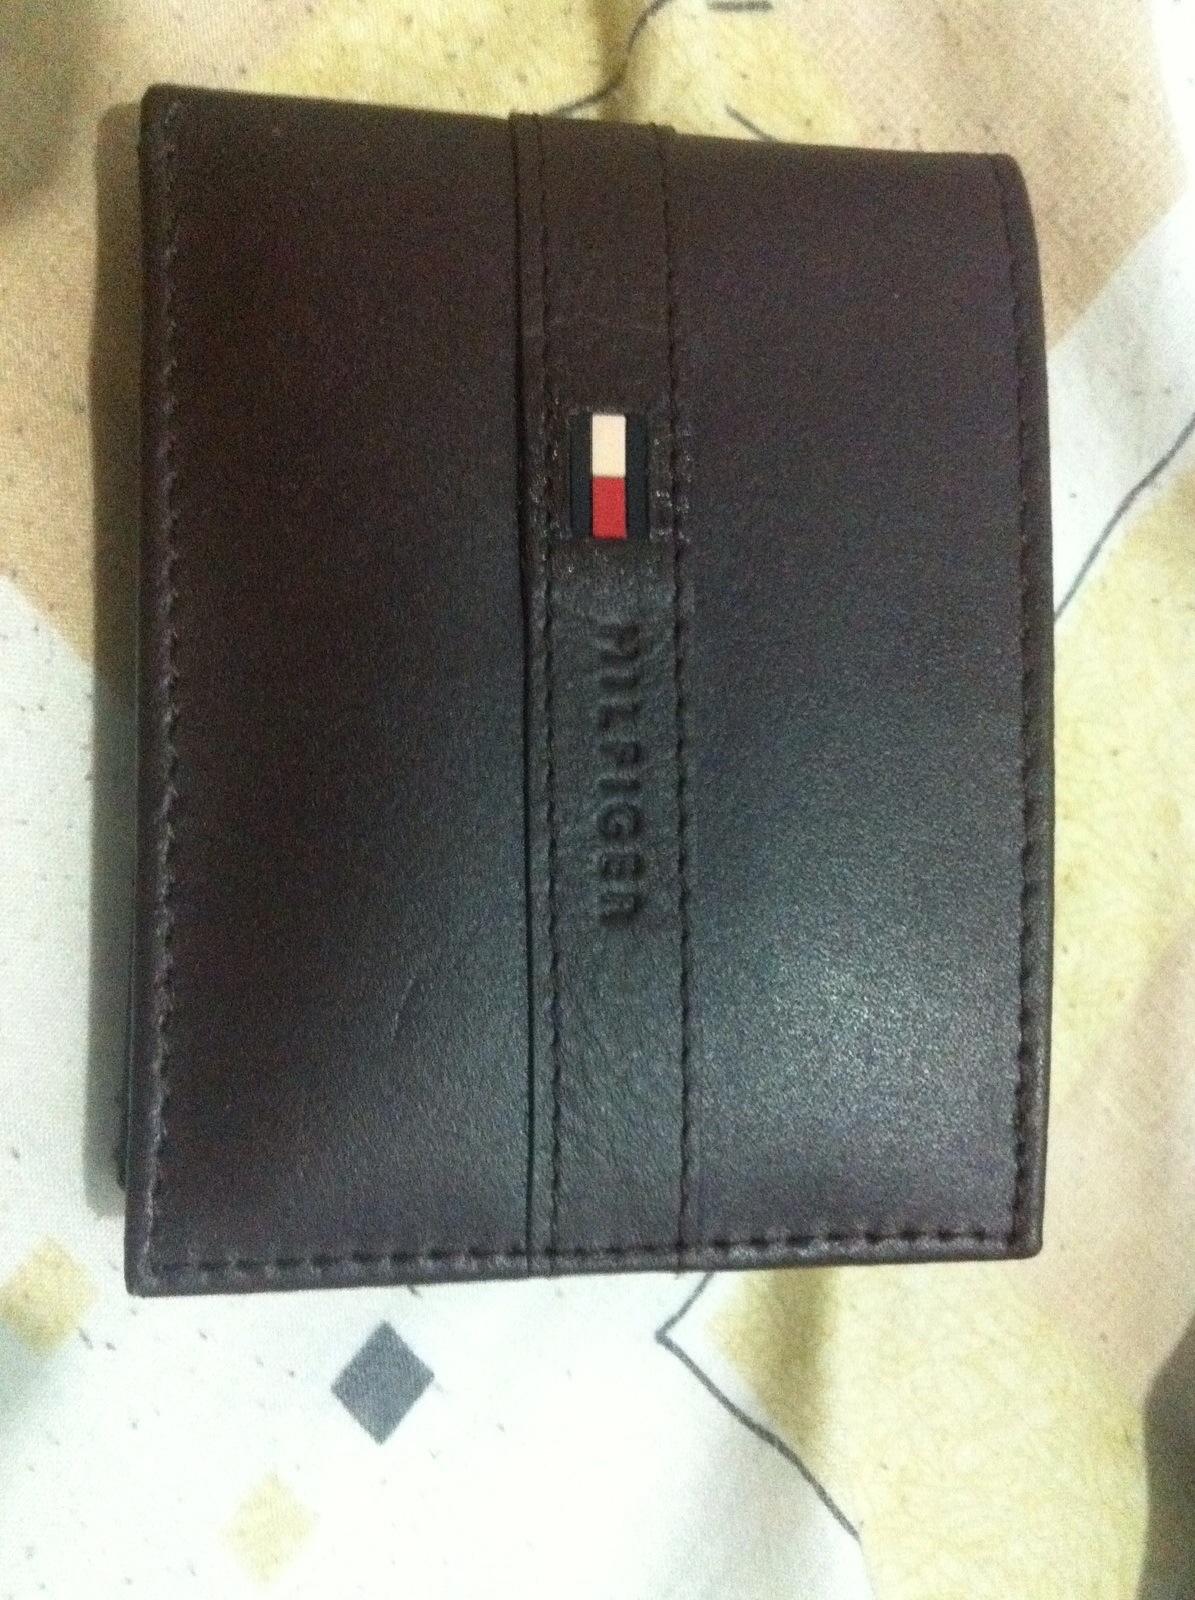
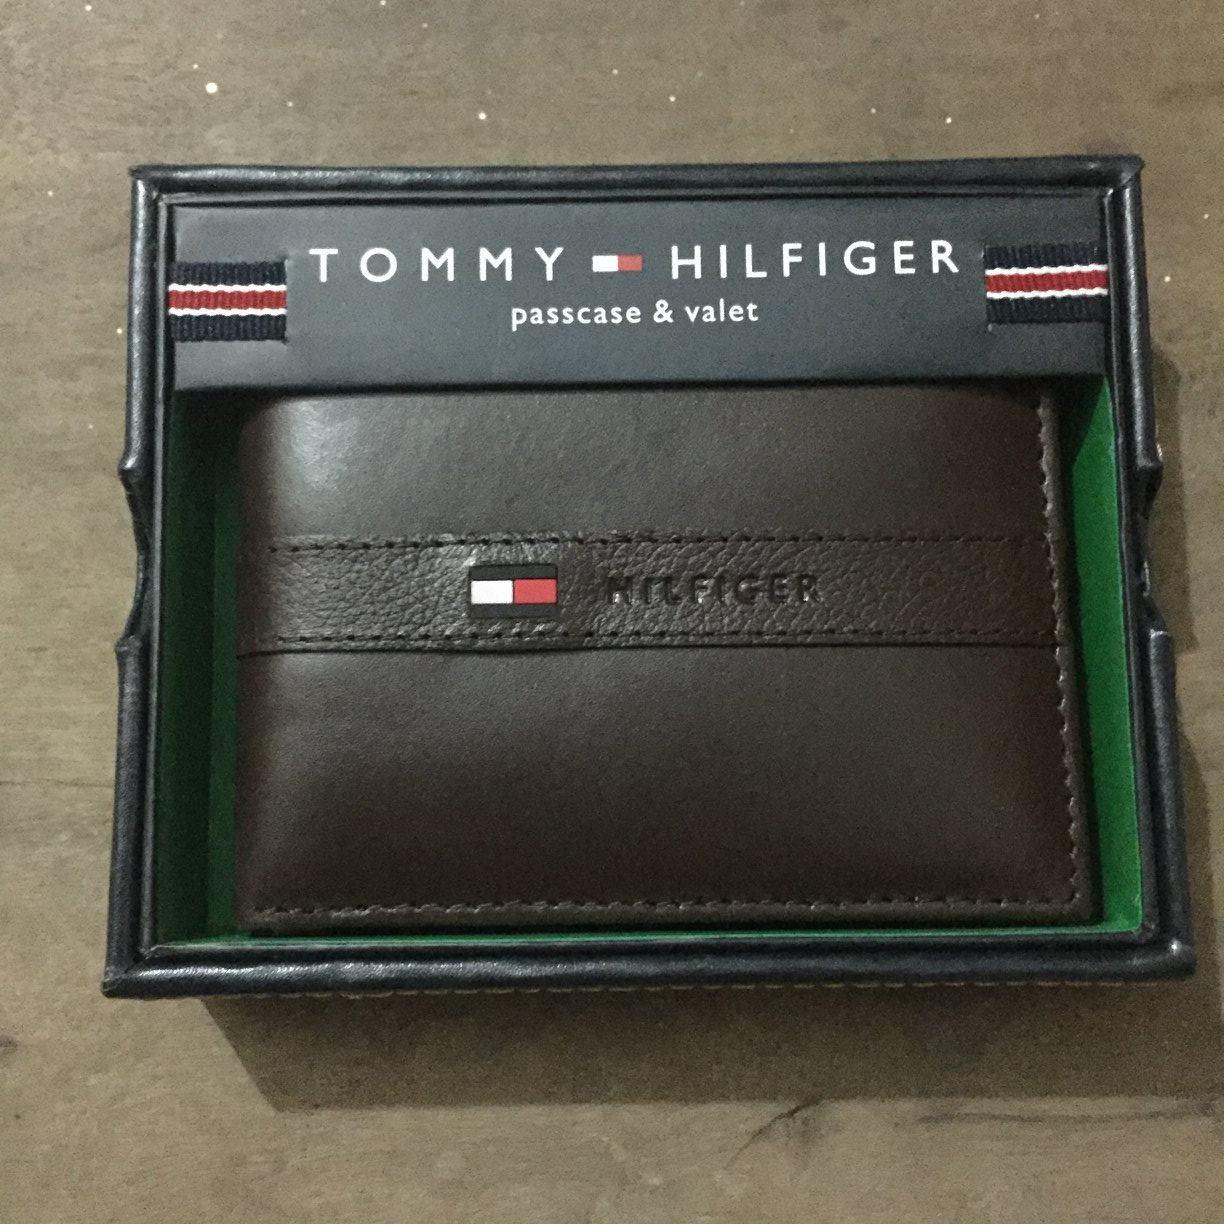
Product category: accessories_wallet
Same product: yes